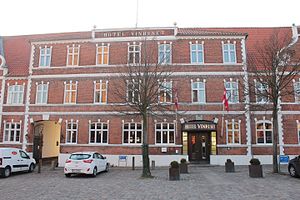
Hotel Vinhuset / Beskrivelse
Midterhuset med hovedindgangen og kobberbaldakinen.
Opført i 1778. Kælderen rummer stadig middelalderlige rester.
Hotel Vinhuset er et hotel, der ligger i Næstved lige over for Sankt Peders Kirke. Siden 1778 har man drevet gæstgiveri i bygningen. Det nuværende hotel er opført i sidste halvdel af 1800-tallet, men de ældste dele af kælderen stammer fra middelalderen. Facaden er udført i rosenborg-stil, og blev renoveret i 1934 af arkitekten Urban Hansen-Reistrup. Bygingen har været fredet siden 1919.